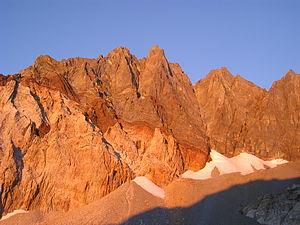
Split Mountain est un sommet culminant à 4 285 mètres d'altitude dans le centre de la Californie, à l'Ouest des États-Unis. Il fait partie de la Sierra Nevada. Il est constitué de granodiorite et de leucogranite. Gravi pour la première fois en 1887 par Frank Saulque et quatre bergers, il est considéré comme l'un des fourteeners les plus faciles de la chaîne. La montagne est protégée par la réserve intégrale John Muir et la forêt nationale d'Inyo à l'est, tandis qu'elle est incluse dans le parc national de Kings Canyon à l'ouest.